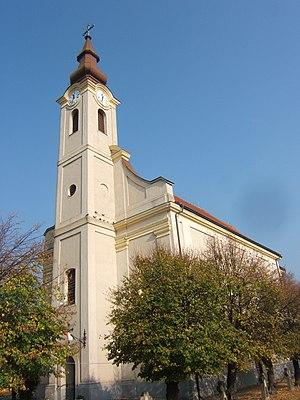
Káptalanfa est un village et une commune du comitat de Veszprém en Hongrie.